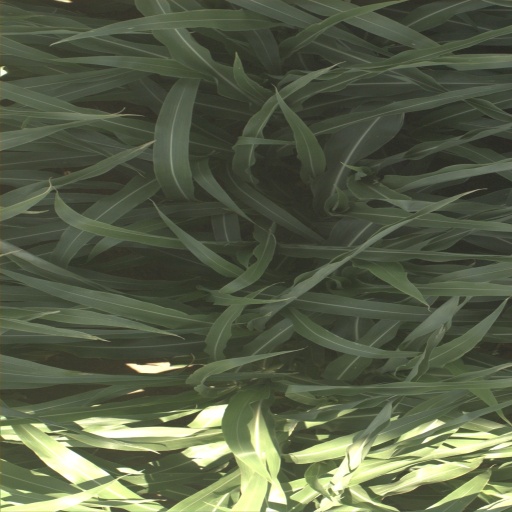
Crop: sorghum